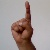
The image shows a hand gesture representing the letter 'D' in Indian Sign Language.